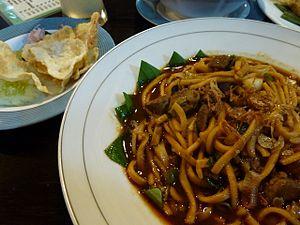
Le mie Aceh ou mi Aceh est un plat de nouilles épicées, spécialité de la région d'Aceh en Indonésie.